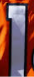
Number: 1